Embraer Lineage 1000

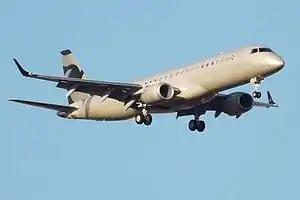
Lineage 1000 inflight, gear down

The Embraer Lineage 1000 is a variant of the Embraer 190 regional jet airliner, launched as a private jet on May 2, 2006. Manufactured by the Brazilian aerospace firm Embraer until 2017, the Lineage was advertised as an "ultra-large" business jet with seating for up to 19 passengers.